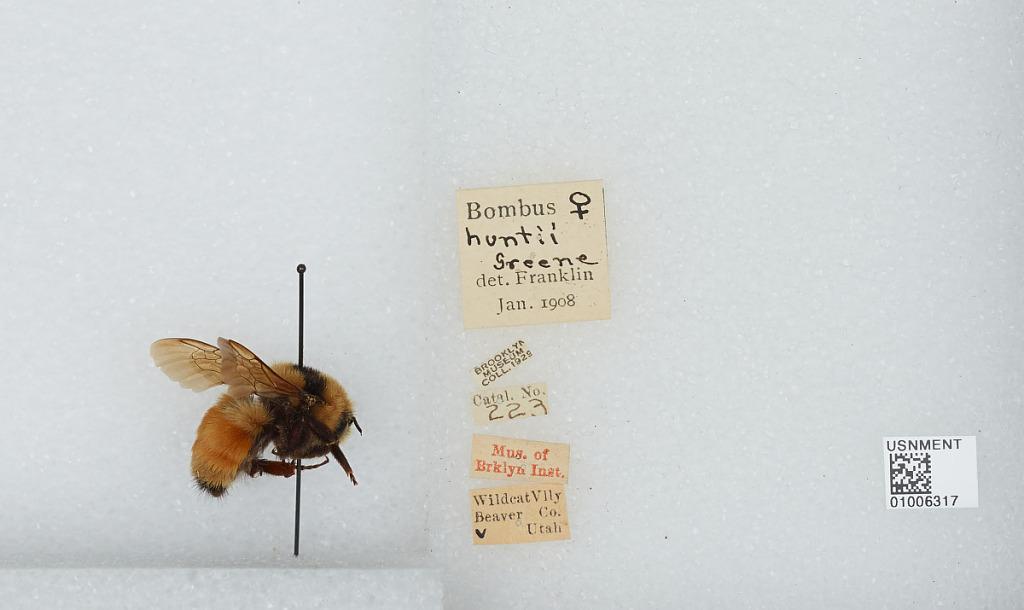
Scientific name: Bombus (Pyrobombus) huntii Greene
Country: United States
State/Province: Utah
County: Beaver
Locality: Wildcat Valley
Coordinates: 38.4506, -112.562
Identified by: Franklin